Shlach

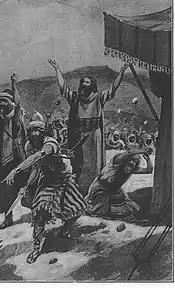
Joshua Saved (illustration by John Steeple Davis from the 1908 "Bible and Its Story Taught by One Thousand Picture Lessons")

The Mishnah noted that the evil report of the scouts in Numbers 13:32 caused God to seal the decree against the Israelites in the wilderness in Numbers 14:22–23. The Mishnah thus deduced that one who speaks suffers more than one who acts.